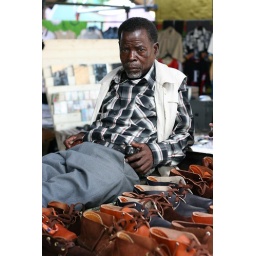
Selling shoes in a local market outside windhoek, namibia